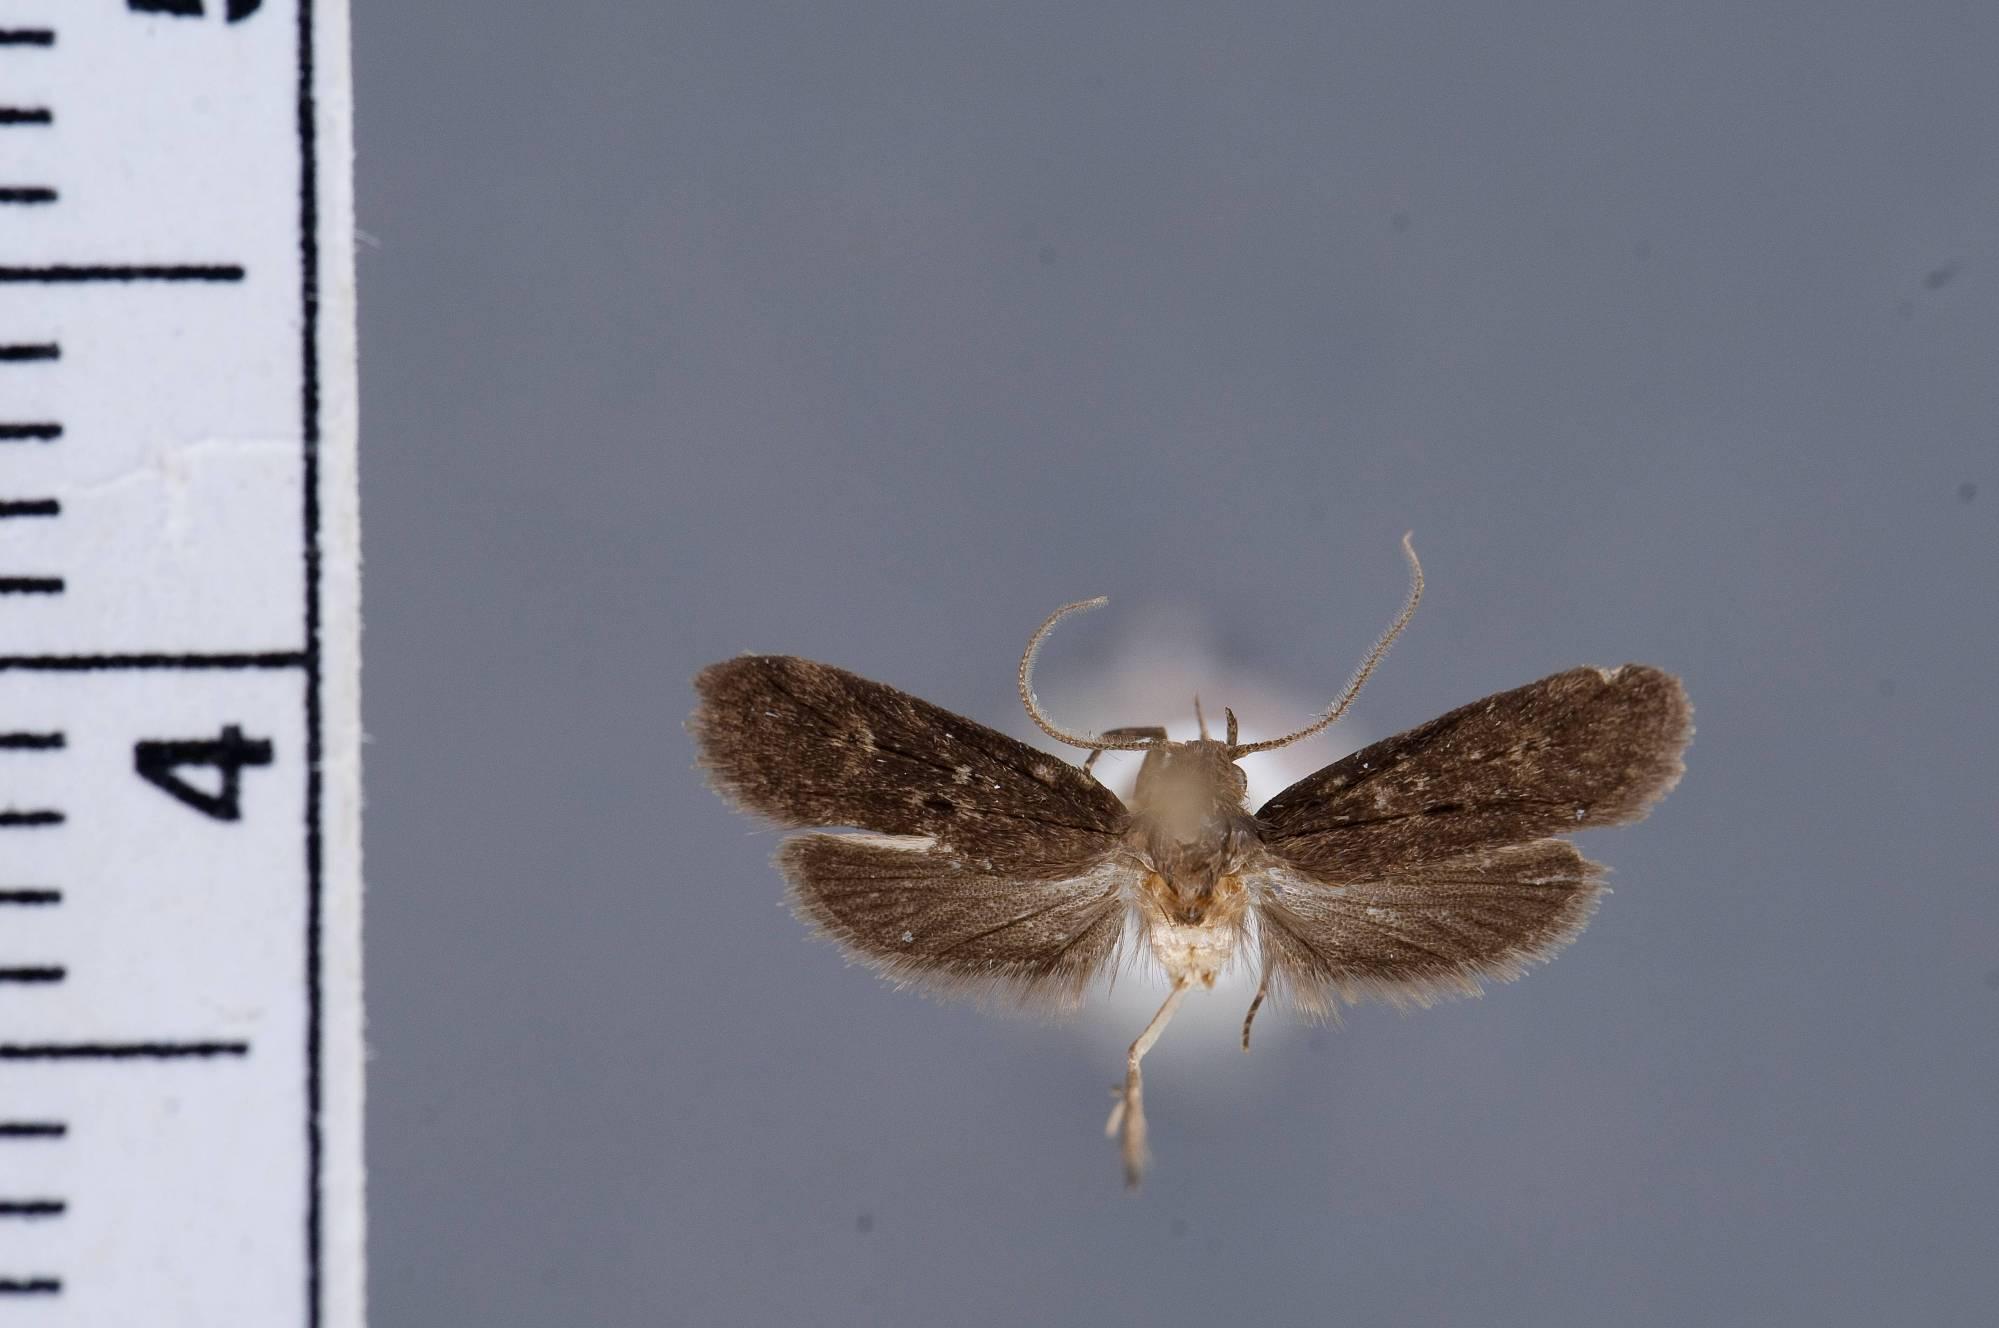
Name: Elaeonoma moira
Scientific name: Elaeonoma moira Clarke, 1984
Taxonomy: Animalia, Arthropoda, Insecta, Lepidoptera, Glossata, Oecophoridae, Oecophorinae
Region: J. F. Clarke
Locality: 2.5 miles east Colonia, [Not Stated], Pohnpei, Micronesia, Federated States of
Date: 15 Dec 1976